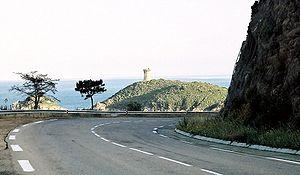
La route territoriale 10, ou RT 10, est une route territoriale française reliant Lucciana à 20 kilomètres au sud de Bastia à Bonifacio depuis Automne 2014, remplaçant la route nationale 198 dans le cadre du schéma directeur des routes territoriales de Corse 2011-2021.
Le bord de mer corse n'est pas partout accessible par route, tant s'en faut. Mais plusieurs routes en suivent de larges fragments, et d'autres s'en approchent dans des culs-de-sac parfois longs de dizaines de kilomètres. Mises bout à bout, ces routes du bord de mer corse totalisent plus de 600 kilomètres, arpentant les environs des 1 047 kilomètres de littoral de l'île.
La route nationale 198 ou RN 198 était une route nationale française reliant Bonifacio à Casamozza. Elle a été classée par la loi du 26 juillet 1839. En 1854, elle est prolongée de Bastia à Maccinaggio. En 1862, elle est prolongée de Maccinaggio à Saint-Florent. En 1972, le tronçon de Bastia à Saint-Florent a été déclassé en RD 80. En 2014, elle est devenue route territoriale 40.